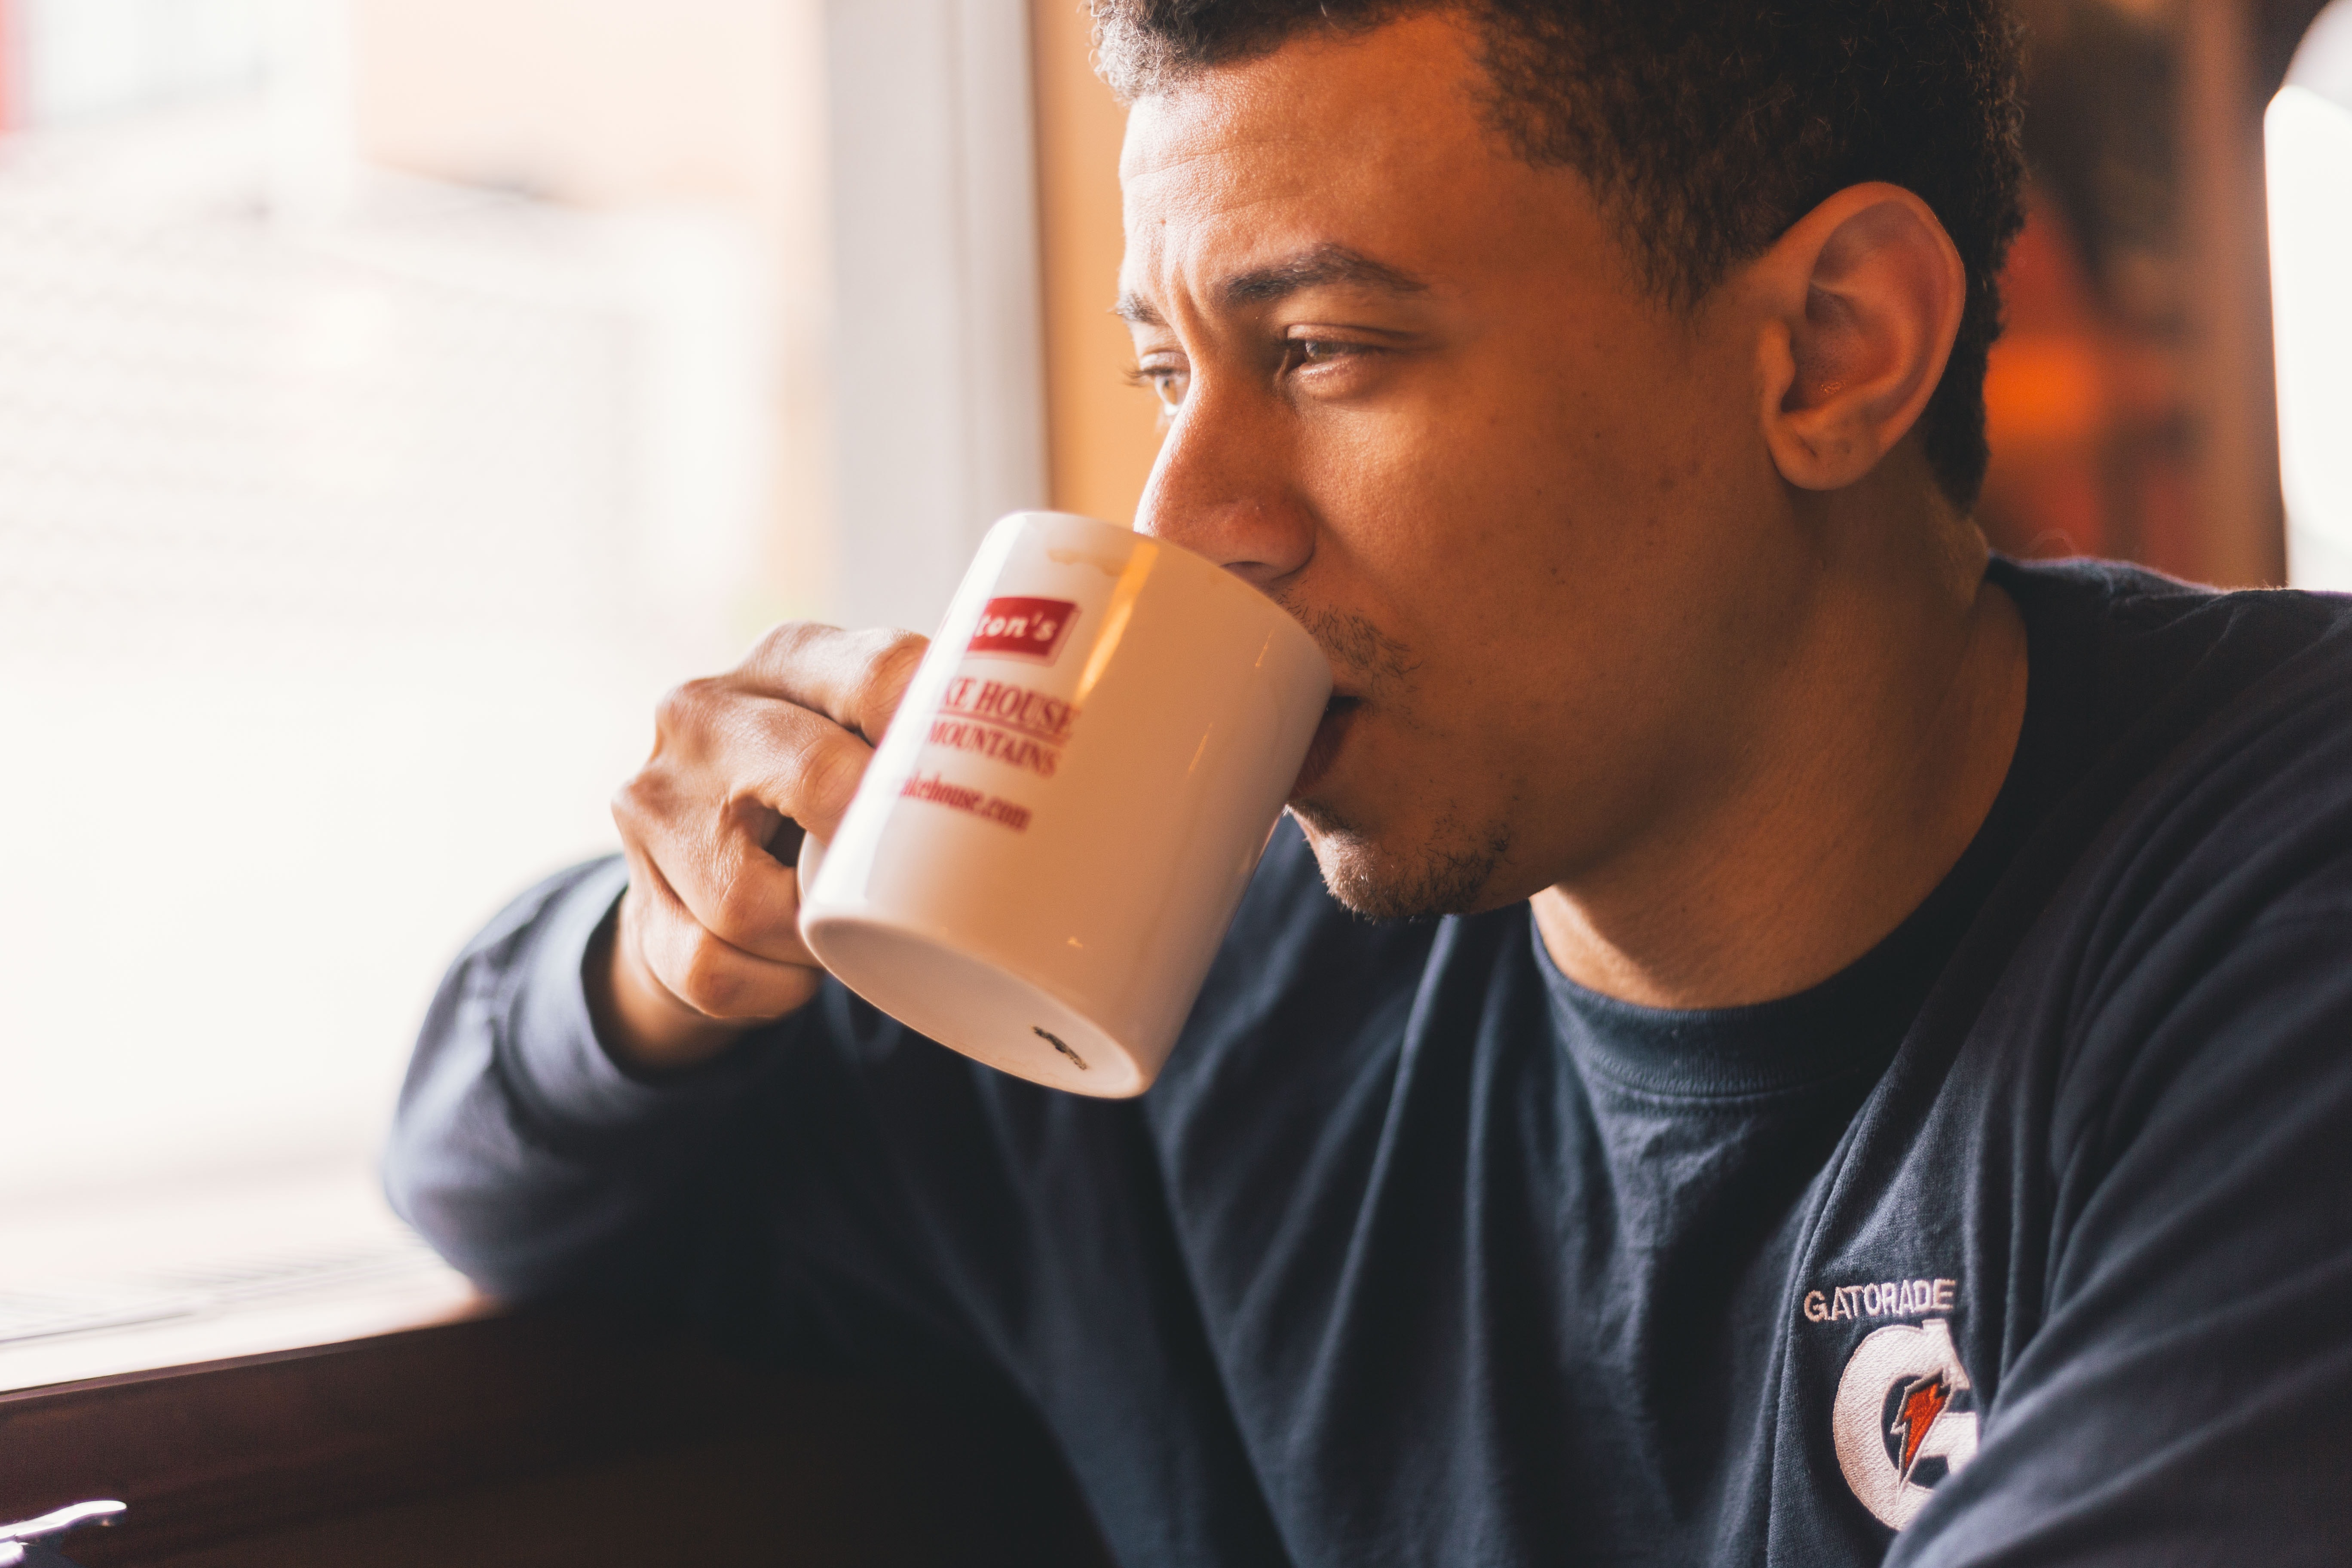
nose, drinking, drink, alcohol, neck